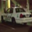
Label: automobile